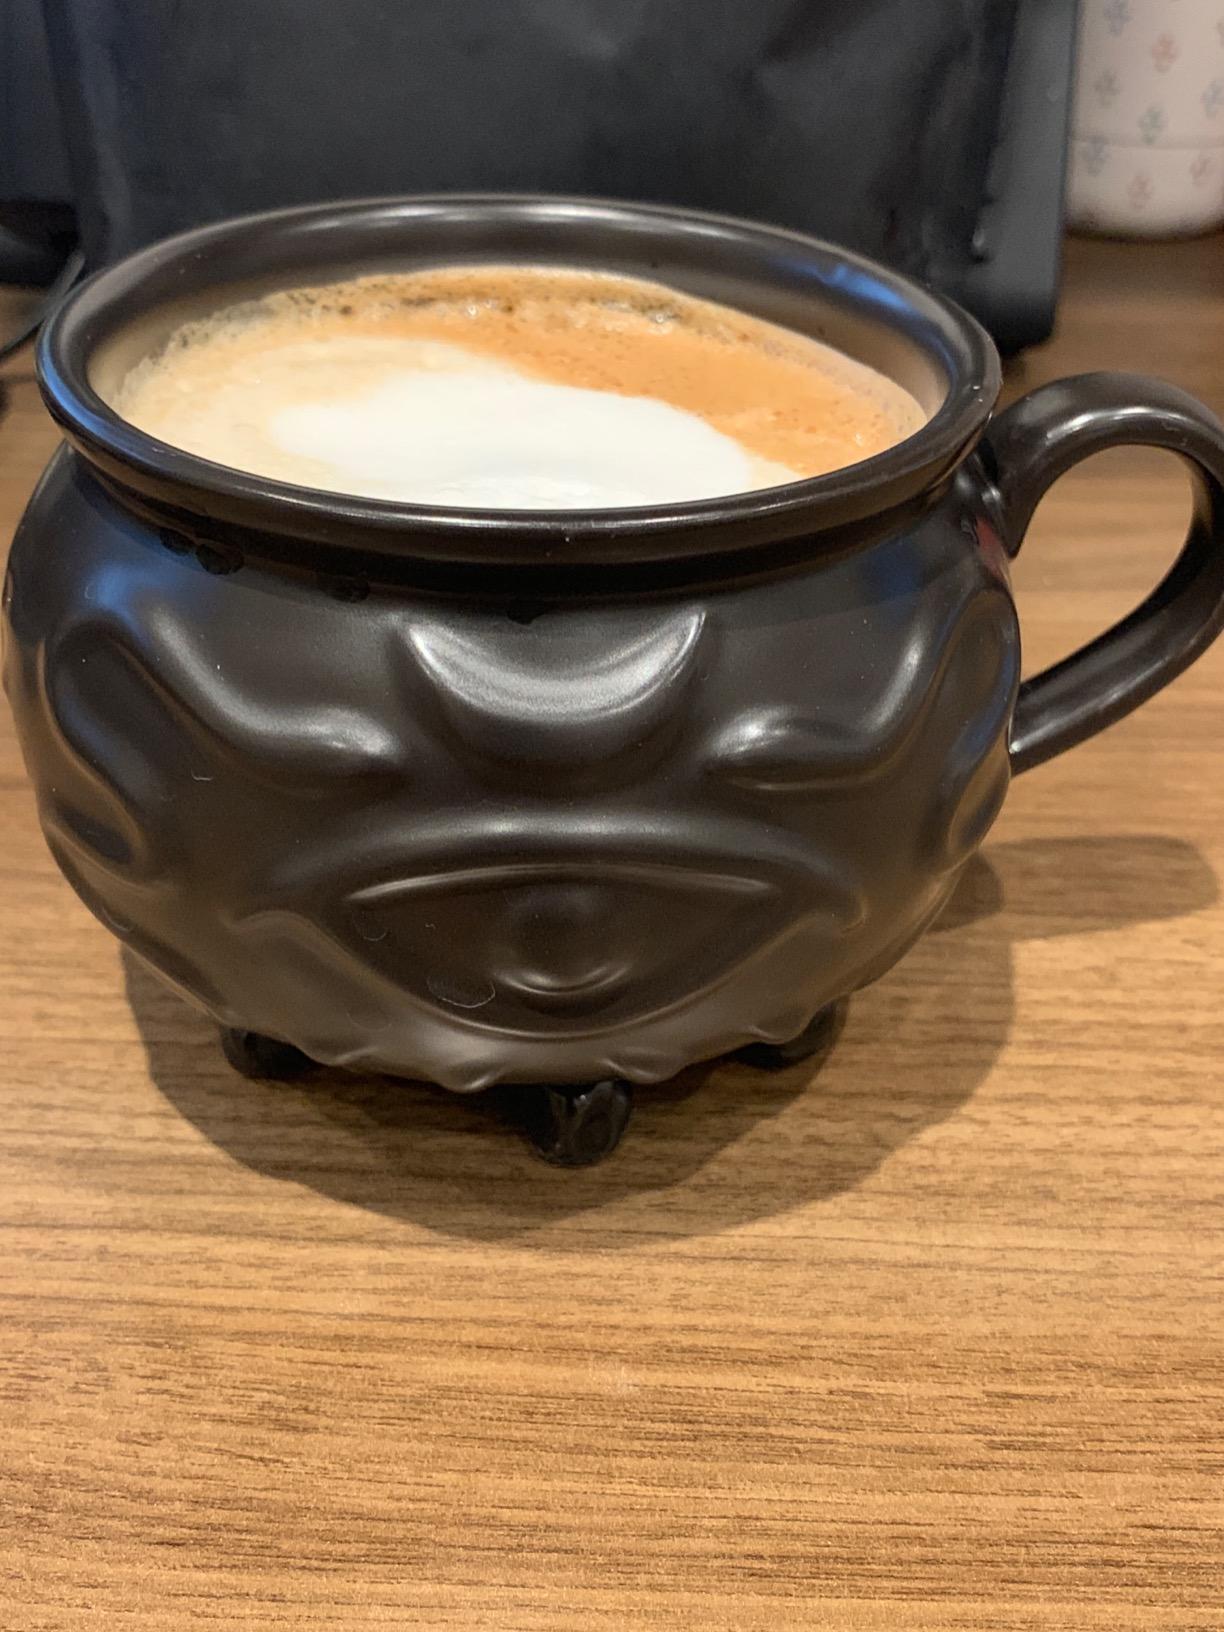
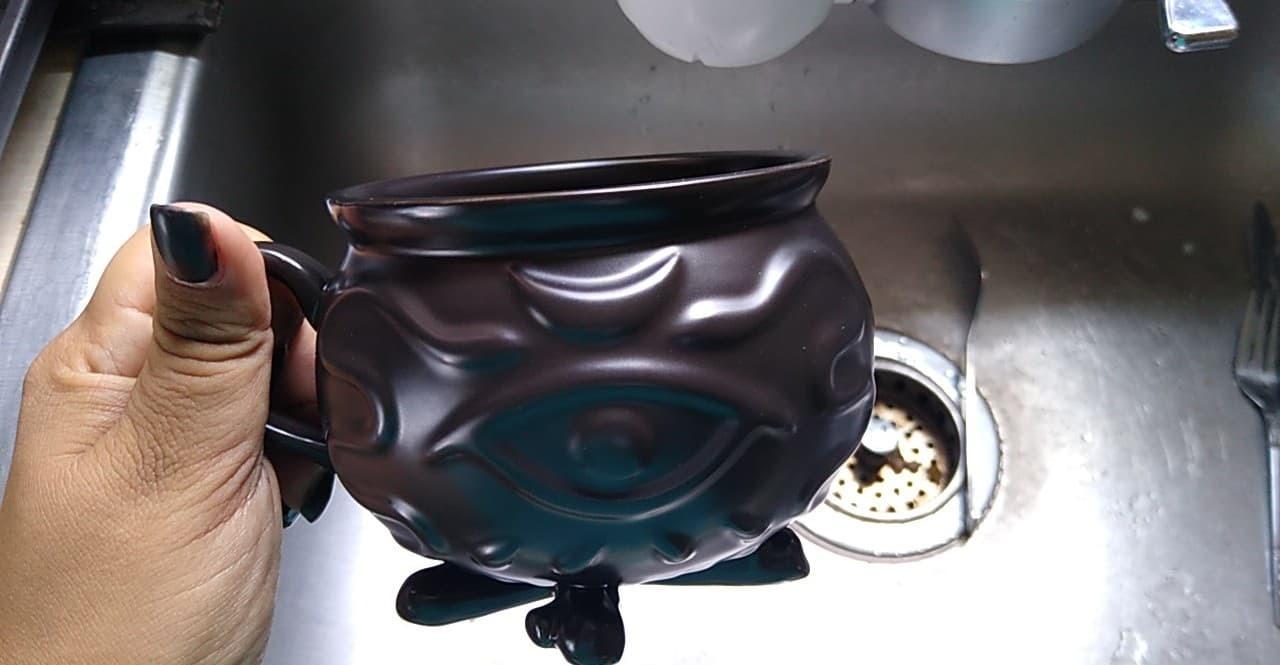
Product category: items_mug
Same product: yes